Grim's Dyke

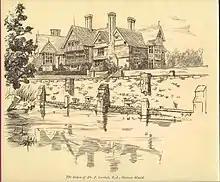
Grim's Dyke from the dyke in 1881

The house was designed in 1870 by Richard Norman Shaw for the Victorian era painter Frederick Goodall, who had purchased of land at Harrow Weald in 1856, but he did not begin to build until a lease on the property expired. Shaw's design for the house included aspects of Gothic Revivalism, added to a late-Elizabethan style, which included high red-tiled gables, tall clustered chimneys and leaded lights. To the north of the house, Shaw built a small lodge, a walled garden and various outhouses and a stable block, later converted into garages by W. S. Gilbert for his collection of motorcars. Over the dyke (now a duck pond) Shaw built two stone bridges, which incorporated flint from the ruined church at Stanmore. Construction on the house was completed in 1872. Goodall's ground-floor studio was built on a north–south axis in order to catch the light. Goodall sold the property in 1880 to Robert Heriot of Hambros Bank, who added a billiard room in 1883. Windsor Castle is visible from the house.